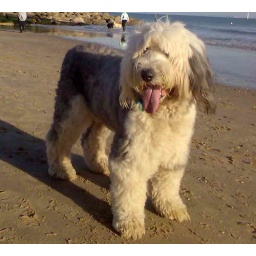
Sheep dog puppy on Sandbanks beach in Feb 2009.